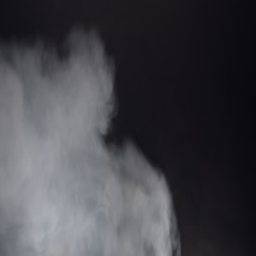
fast moving smoke with a texture resembling fire lit from beneath with spotlights